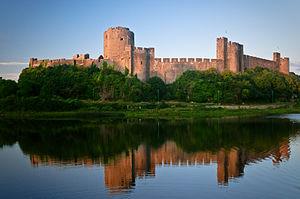
Le terme Cambro-Normand s’emploie pour décrire les chevaliers normands qui ont colonisé le sud du Pays de Galles après la conquête normande de l'Angleterre en 1066.
Le château de Pembroke est un château médiéval situé à Pembroke, au pays de Galles. Il a été construit en 1093 par Roger II de Montgommery lors de l'invasion normande, sur un rocher équipé de structures romaines au bord de la rivière Pembroke.